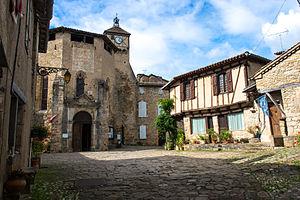
Penne est une commune française située dans le département du Tarn, en région Occitanie.